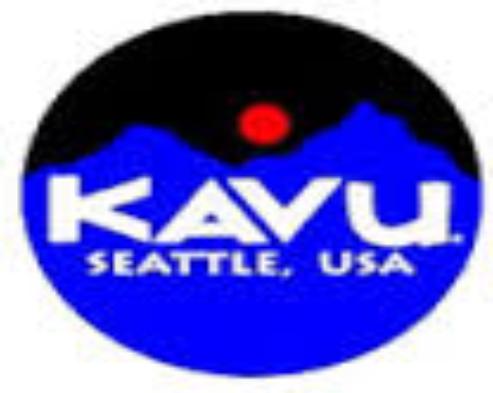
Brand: Kavu
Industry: Clothes